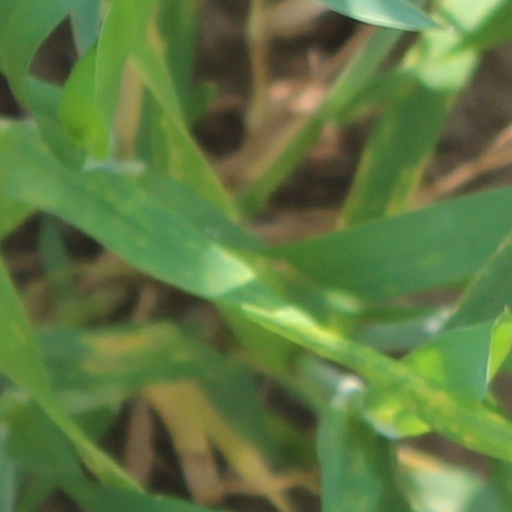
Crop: wheat